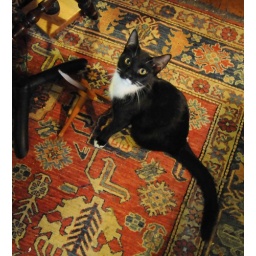
Choco, the alpha male model cat in a typical pose--standing beside my overturned and well-chewed oboe peg.